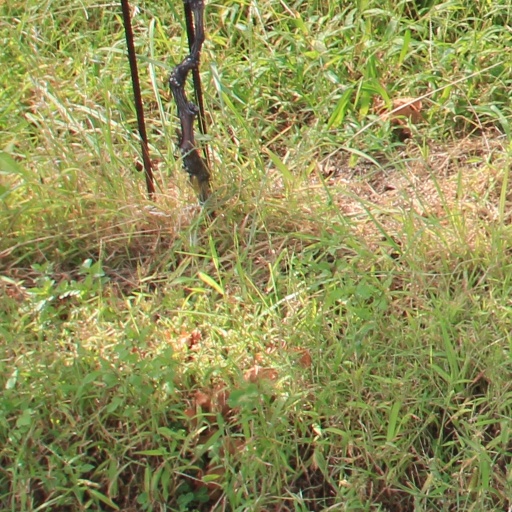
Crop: grape